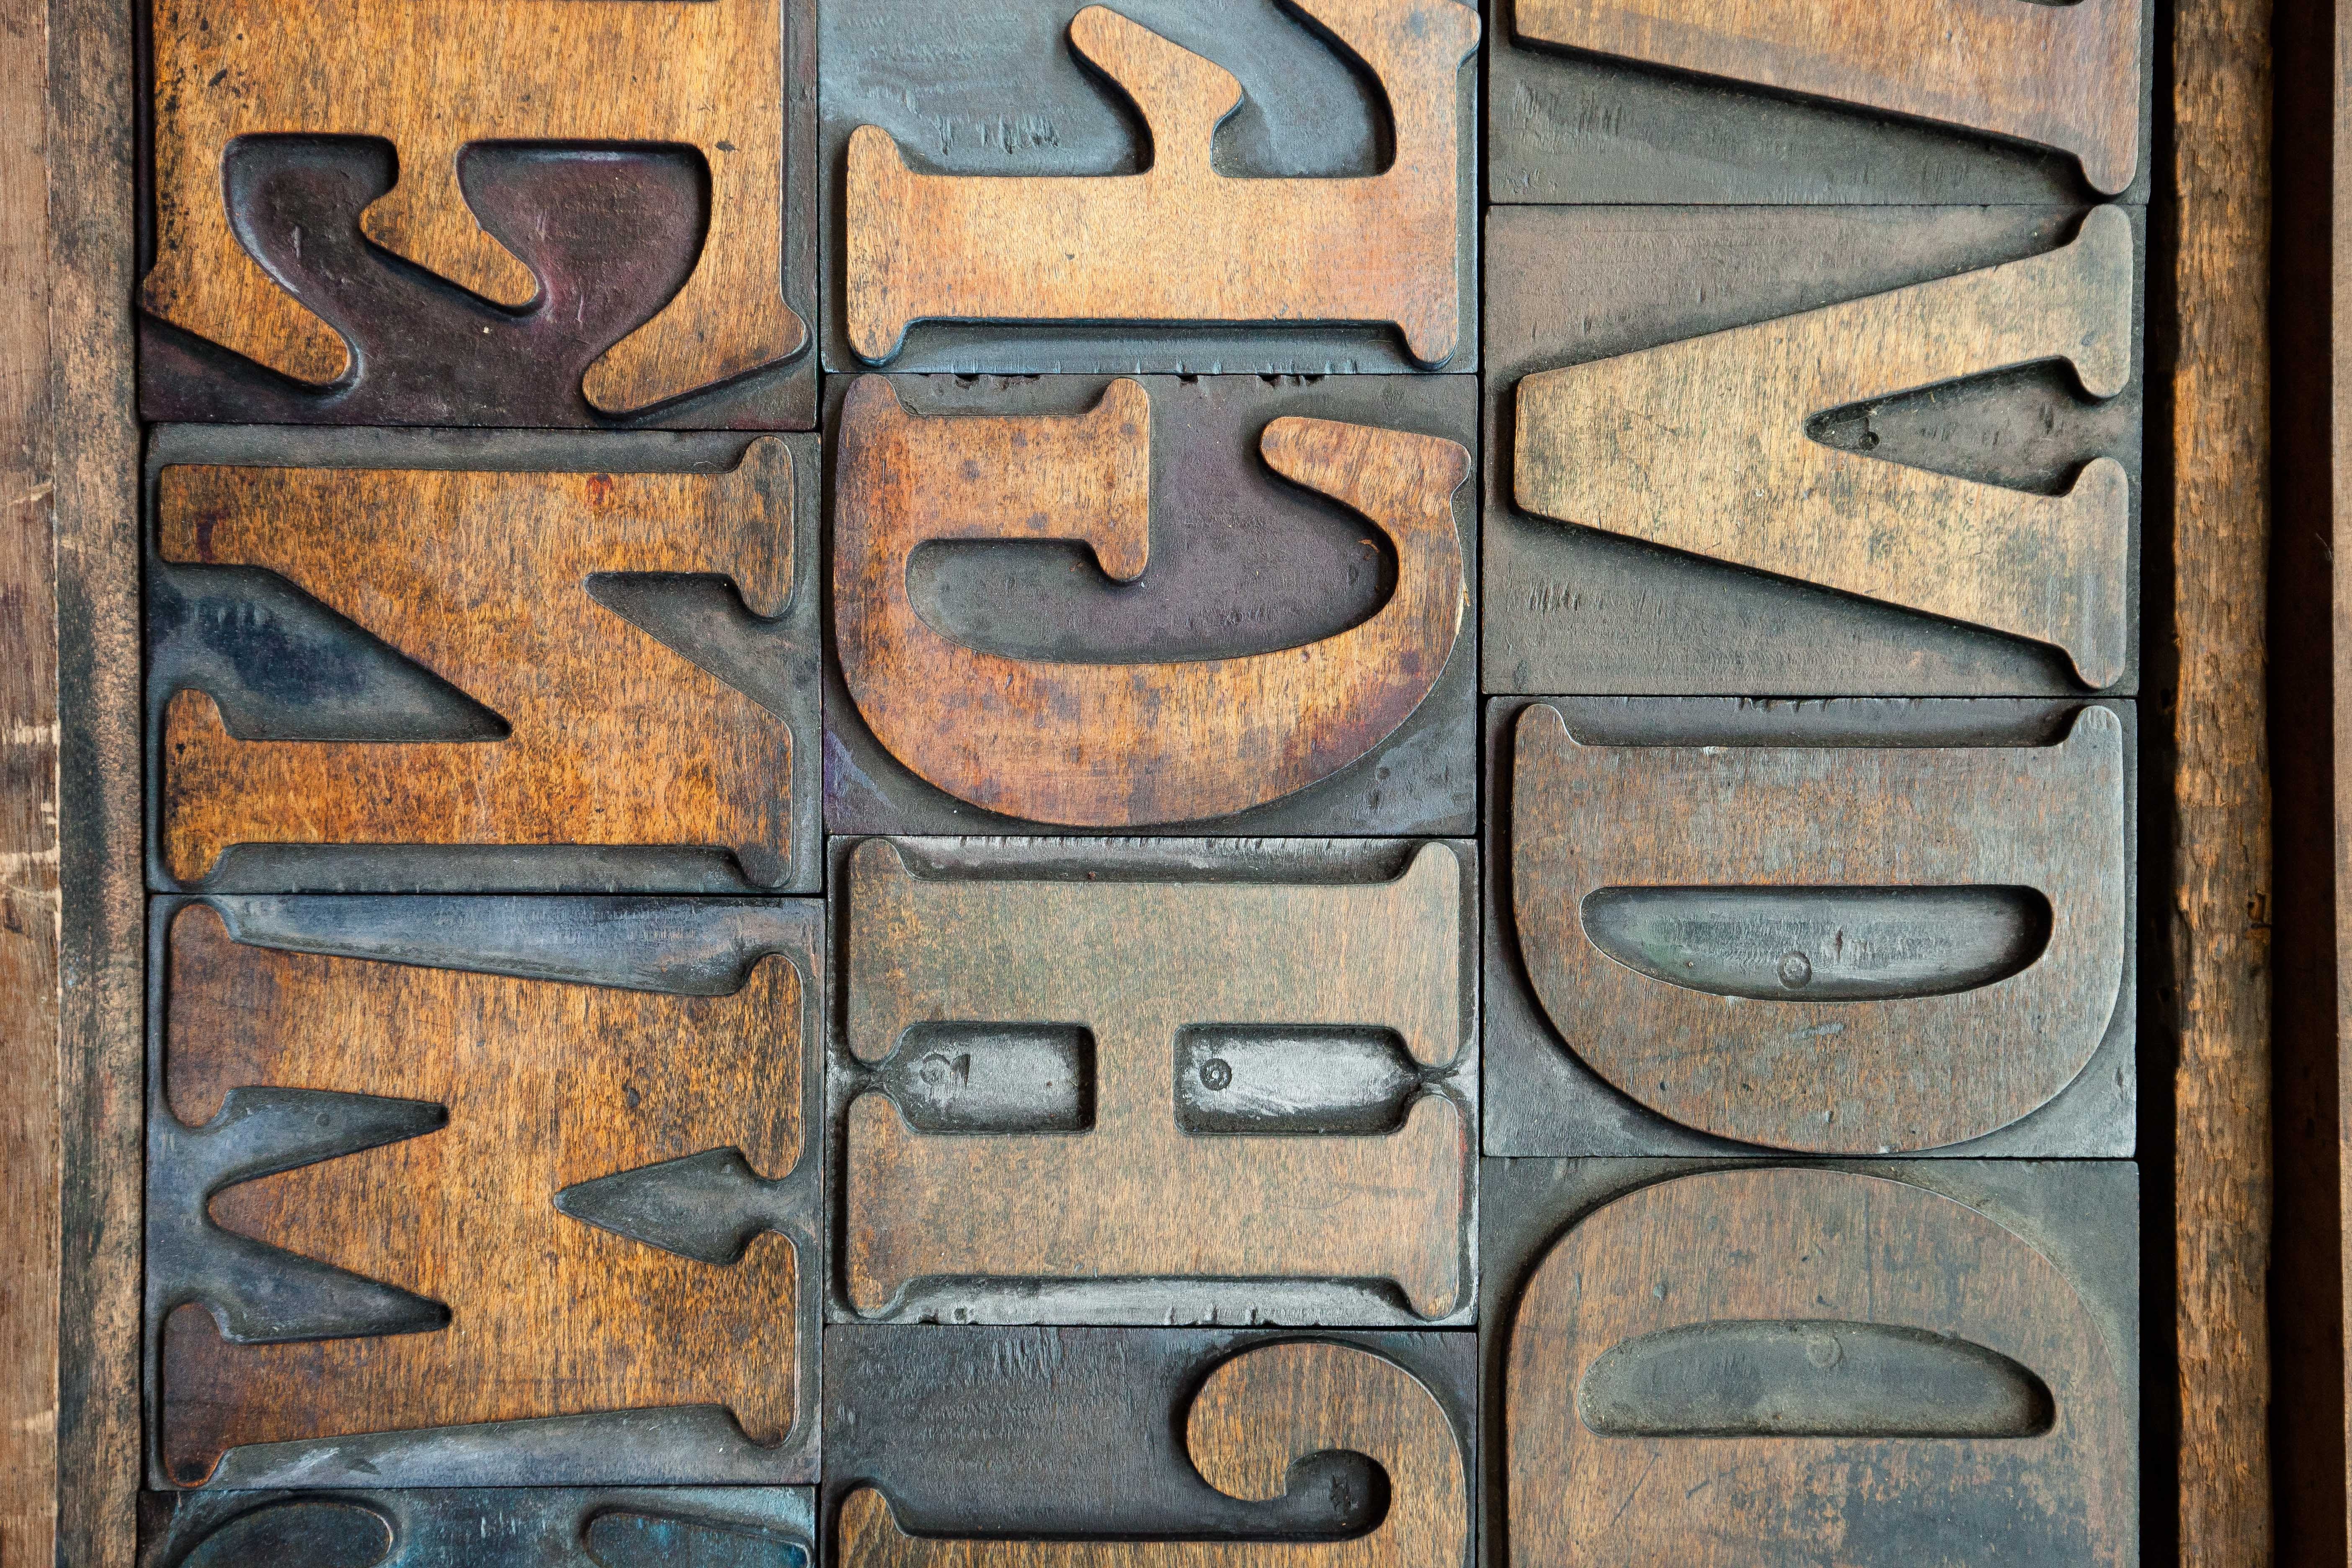
wood, number, wall, symbol, wash, brick, material, font, art, letters, iron, carving, mirrored, johannes gutenberg, book printing, house numbering, wooden alphabet letters, serifs